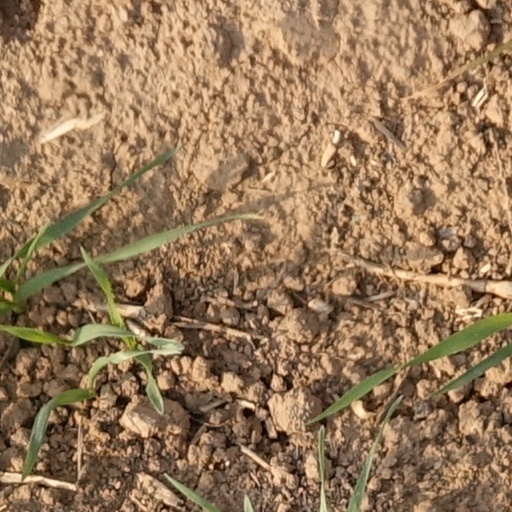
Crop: wheat